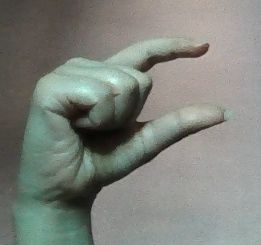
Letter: dal